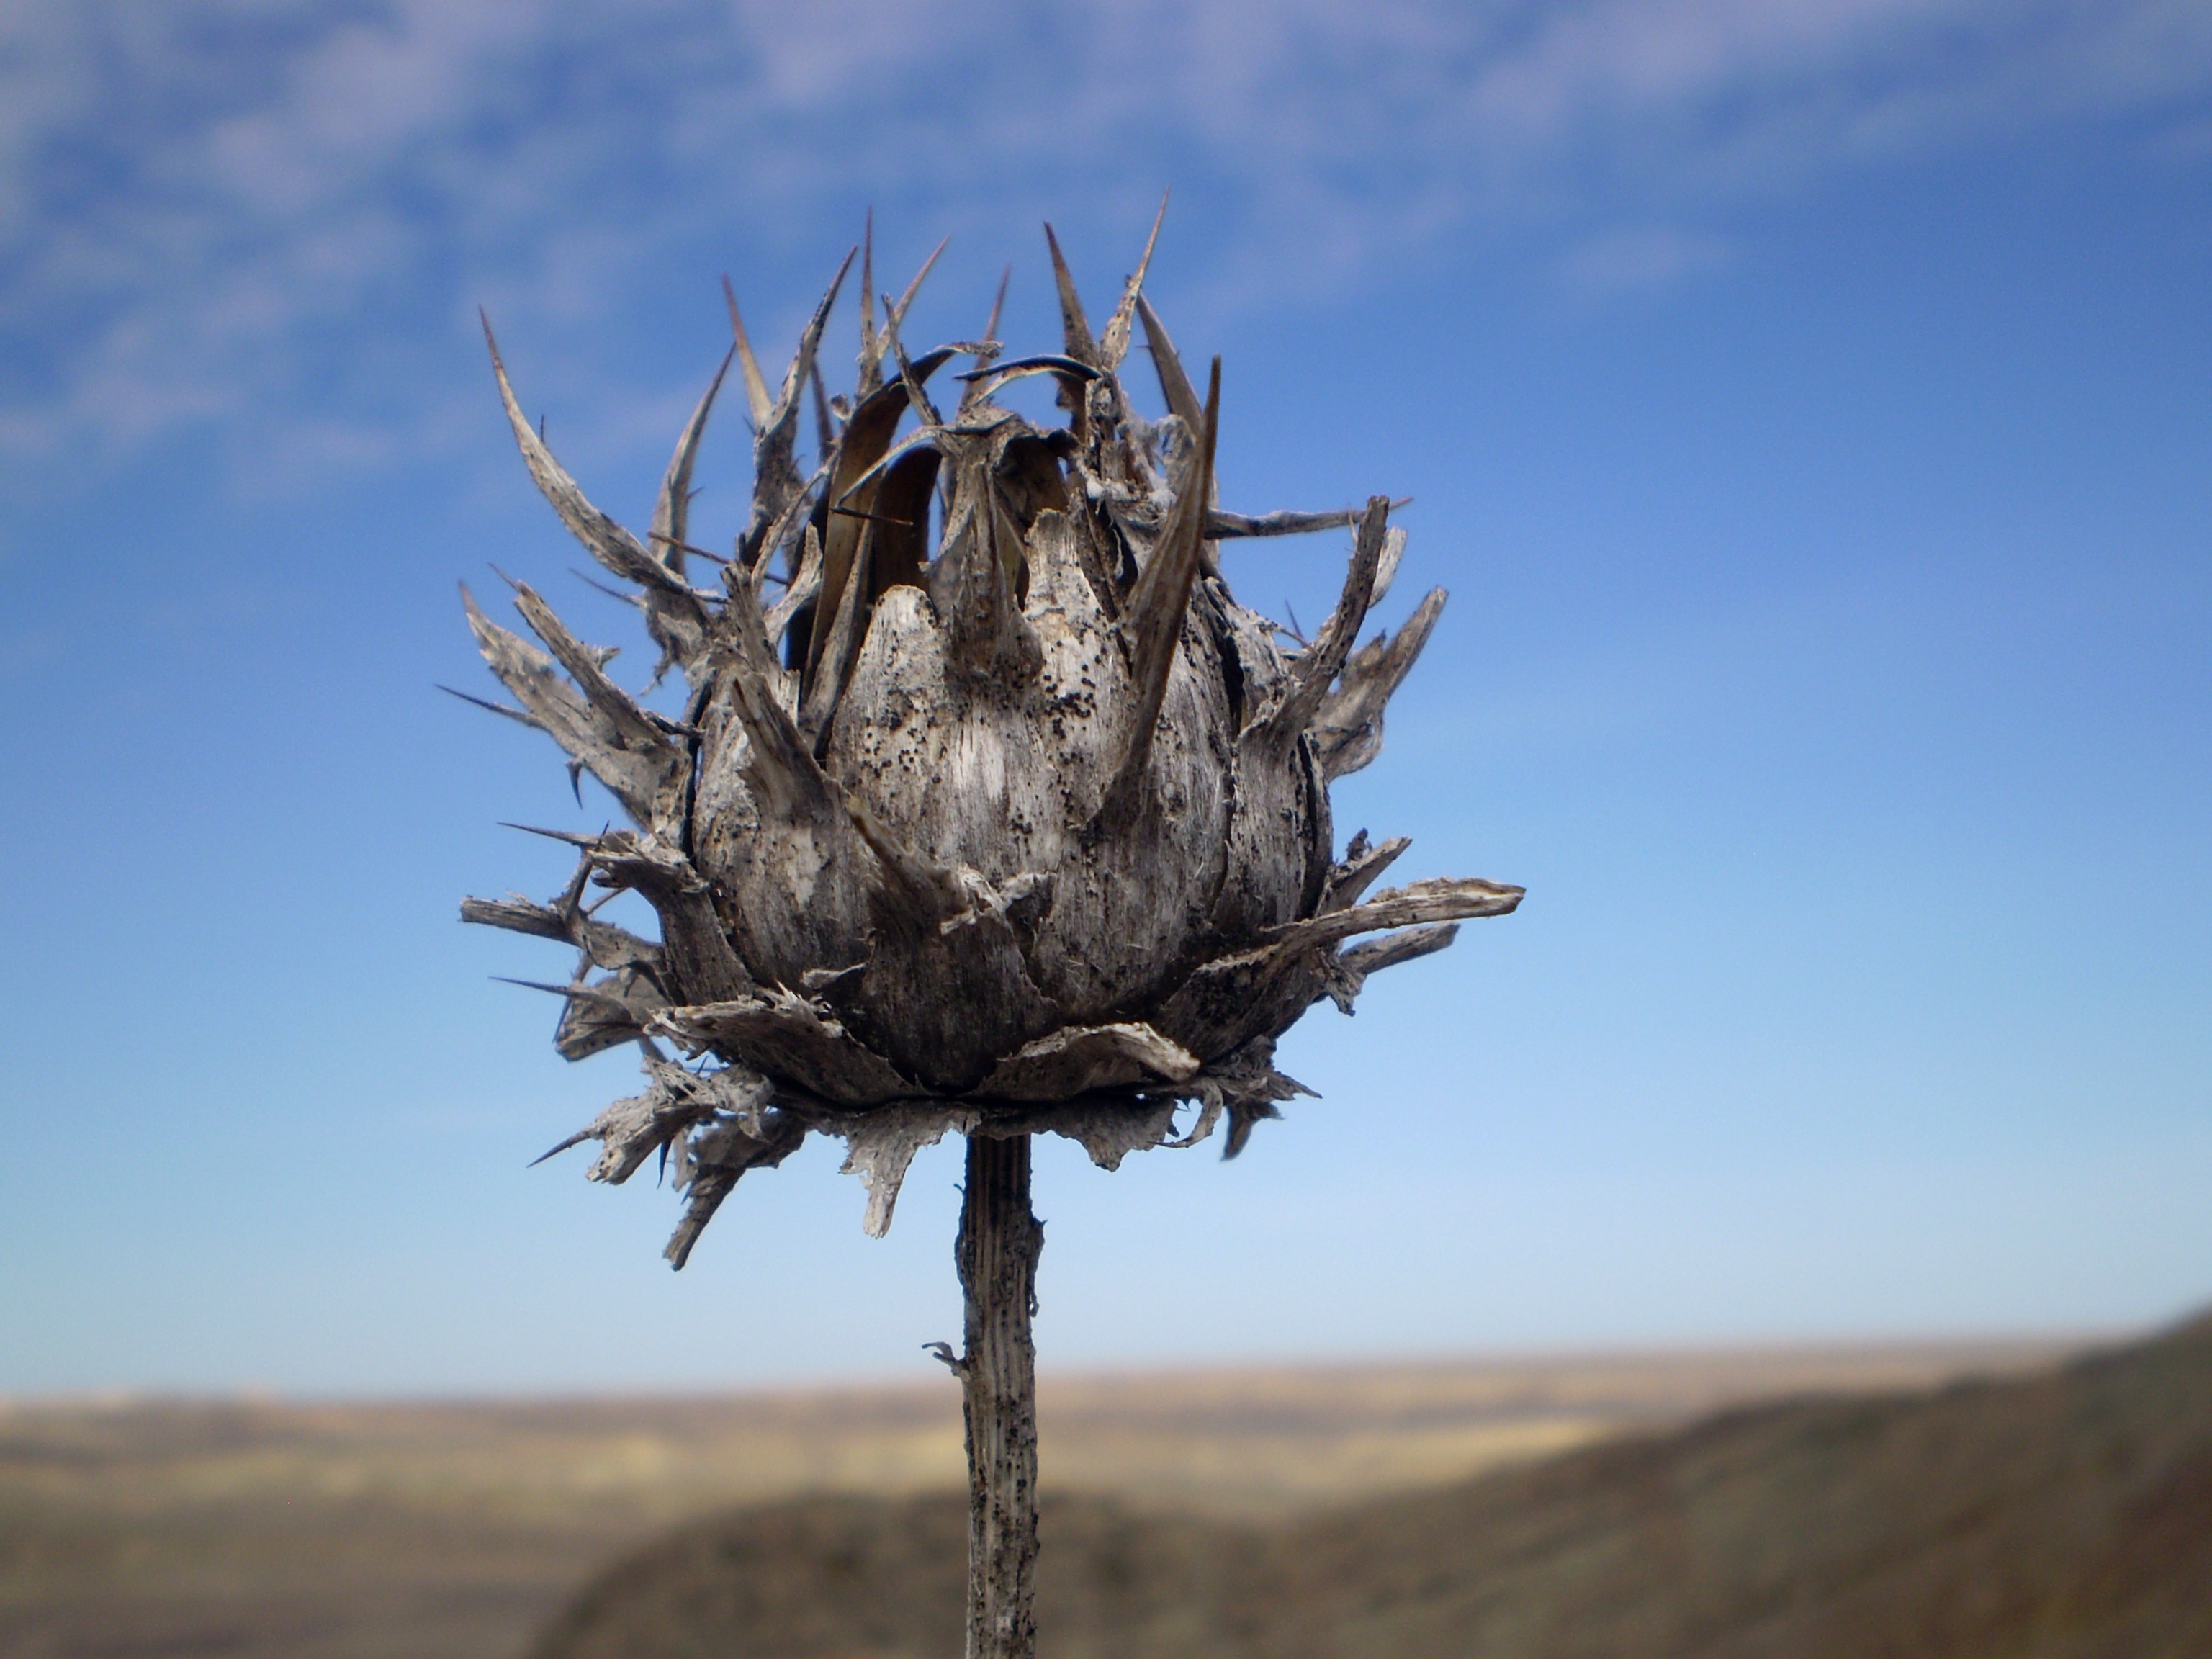
tree, nature, bird, wildlife, sculpture